Dick Tomey

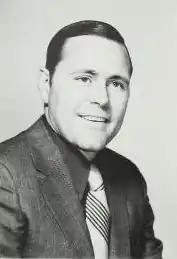
Tomey, c. 1972

As of September 9, 2010, the WAC Sports Network—the Western Athletic Conference and its multimedia rights partner, Learfield Sports—appointed seven members to the WSN broadcast team, one of which was Tomey as a color commentator for the network.